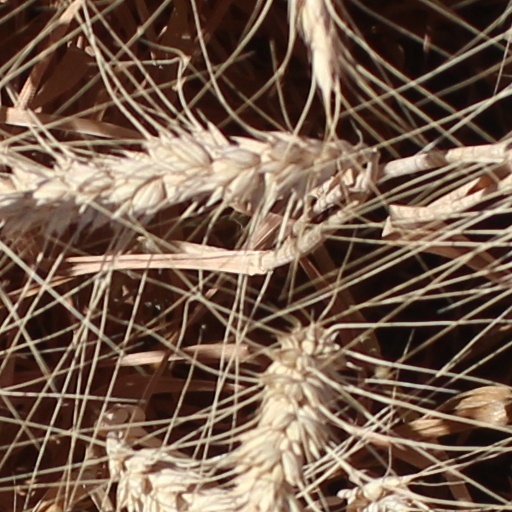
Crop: wheat